Thomas Mann

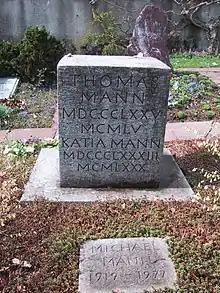
The grave of Thomas, Katia, Erika, Monika, Michael, and Elisabeth Mann, in Kilchberg, Switzerland. The gravestone is modeled on a Roman stele.

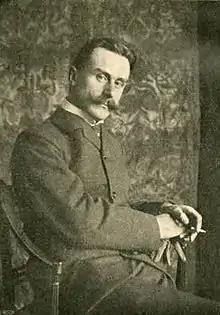
Mann in the early period of his writing career

With the start of the Cold War, he was increasingly frustrated by rising McCarthyism. As a "suspected communist", he was required to testify to the House Un-American Activities Committee, where he was termed "one of the world's foremost apologists for Stalin and company". He was listed by HUAC as being "affiliated with various peace organizations or Communist fronts". Being in his own words a non-communist, rather than an anti-communist, Mann openly opposed the allegations: "As an American citizen of German birth, I finally testify that I am painfully familiar with certain political trends. Spiritual intolerance, political inquisitions, and declining legal security, and all this in the name of an alleged 'state of emergency'. ... That is how it started in Germany." As Mann joined protests against the jailing of the Hollywood Ten and the firing of schoolteachers suspected of being Communists, he found "the media had been closed to him". Finally, he was forced to quit his position as Consultant in Germanic Literature at the Library of Congress, and in 1952, he returned to Europe, to live in Kilchberg, near Zürich, Switzerland. Here he initially lived in a rented house and bought his last house there in 1954 (which later his widow and then their son Golo lived in until their deaths). He never again lived in Germany, though he regularly traveled there. His most important German visit was in 1949, at the 200th birthday of Johann Wolfgang von Goethe, attending celebrations in Frankfurt am Main (then West Germany) and Weimar (then East Germany), as a statement that German culture extended beyond the new political borders. He also visited Lübeck, where he saw his parents' house, which was partially destroyed by the bombing of Lübeck in World War II (and only later rebuilt). The city welcomed him warmly, but the patrician hanseatic families gave him a reserved welcome, since the publication of "Buddenbrooks" they had resented him for daring to describe their caste with some mockery, as they at least felt about it.